Nedu Wazobia

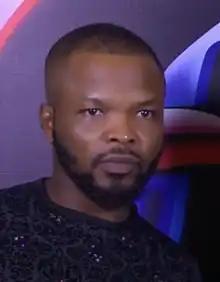

Nedu Wazobia (born Chinedu Ani Emmanuel on 5 August 1982) is a Nigerian radio personality, broadcast journalist, TV presenter, actor, comedian, and content creator.